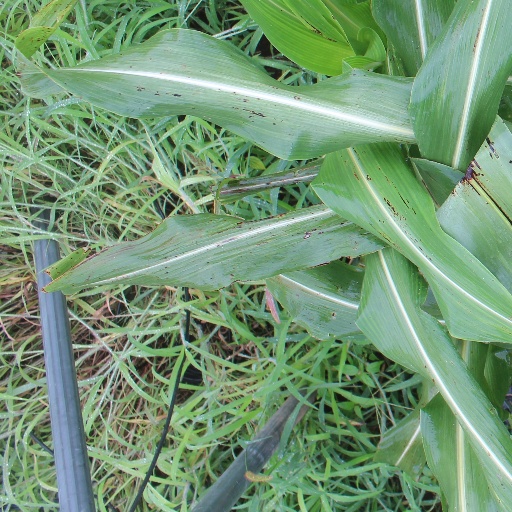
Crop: sorghum